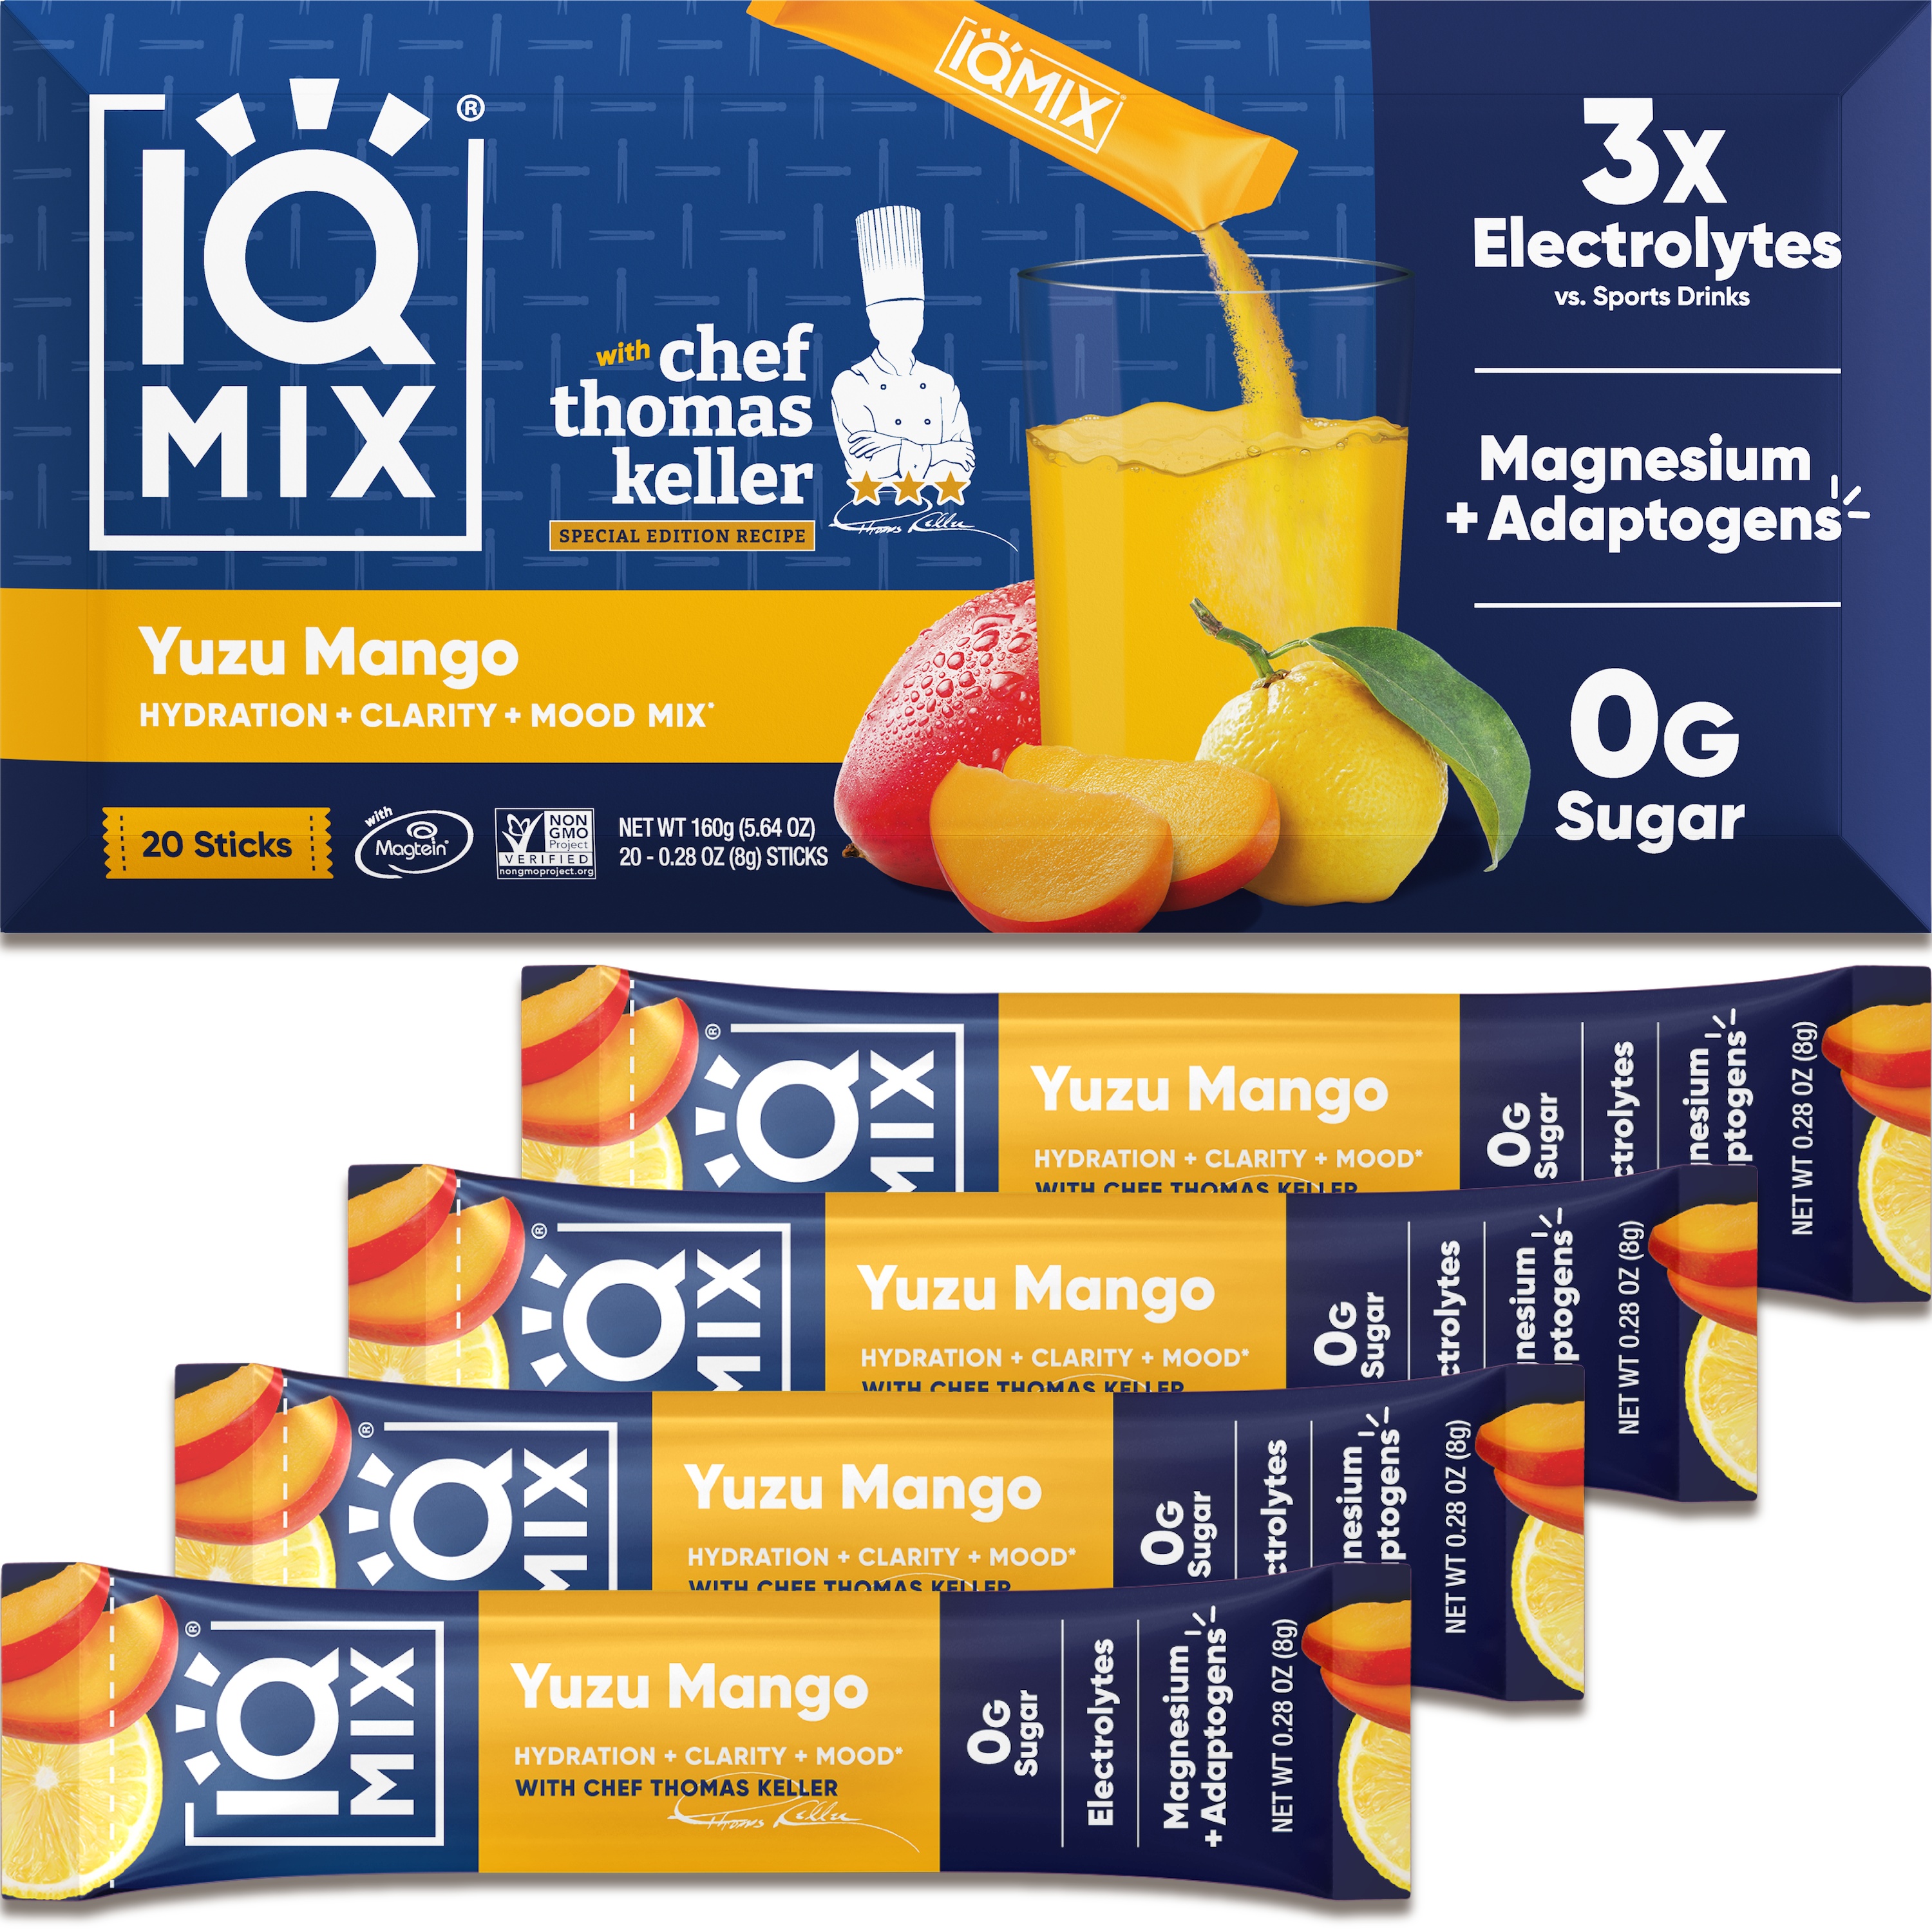
Yuzu Mango (20 Sticks)
Co-developed by Michelin-Star Chef Thomas Keller, our Yuzu Mango mix delivers a vibrant blend of zesty citrus and lush tropical sweetness, creating a refreshing burst of flavor in every sip. 10% of sales go to charity!
Brand: IQBAR
Category: Food, Beverages & Tobacco > Beverages > Powdered Beverage Mixes